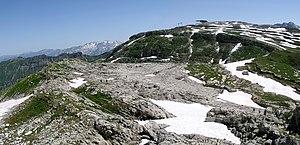
Les Grandes Platières (station de Flaine) vues depuis la tête de Monthieu (Passy, Haute-Savoie).
Flaine est une station de sports d'hiver française créée en 1968, dans le cadre du Plan neige de 1964, située sur le territoire des communes de Magland et d'Arâches-la-Frasse, dans le département de la Haute-Savoie.